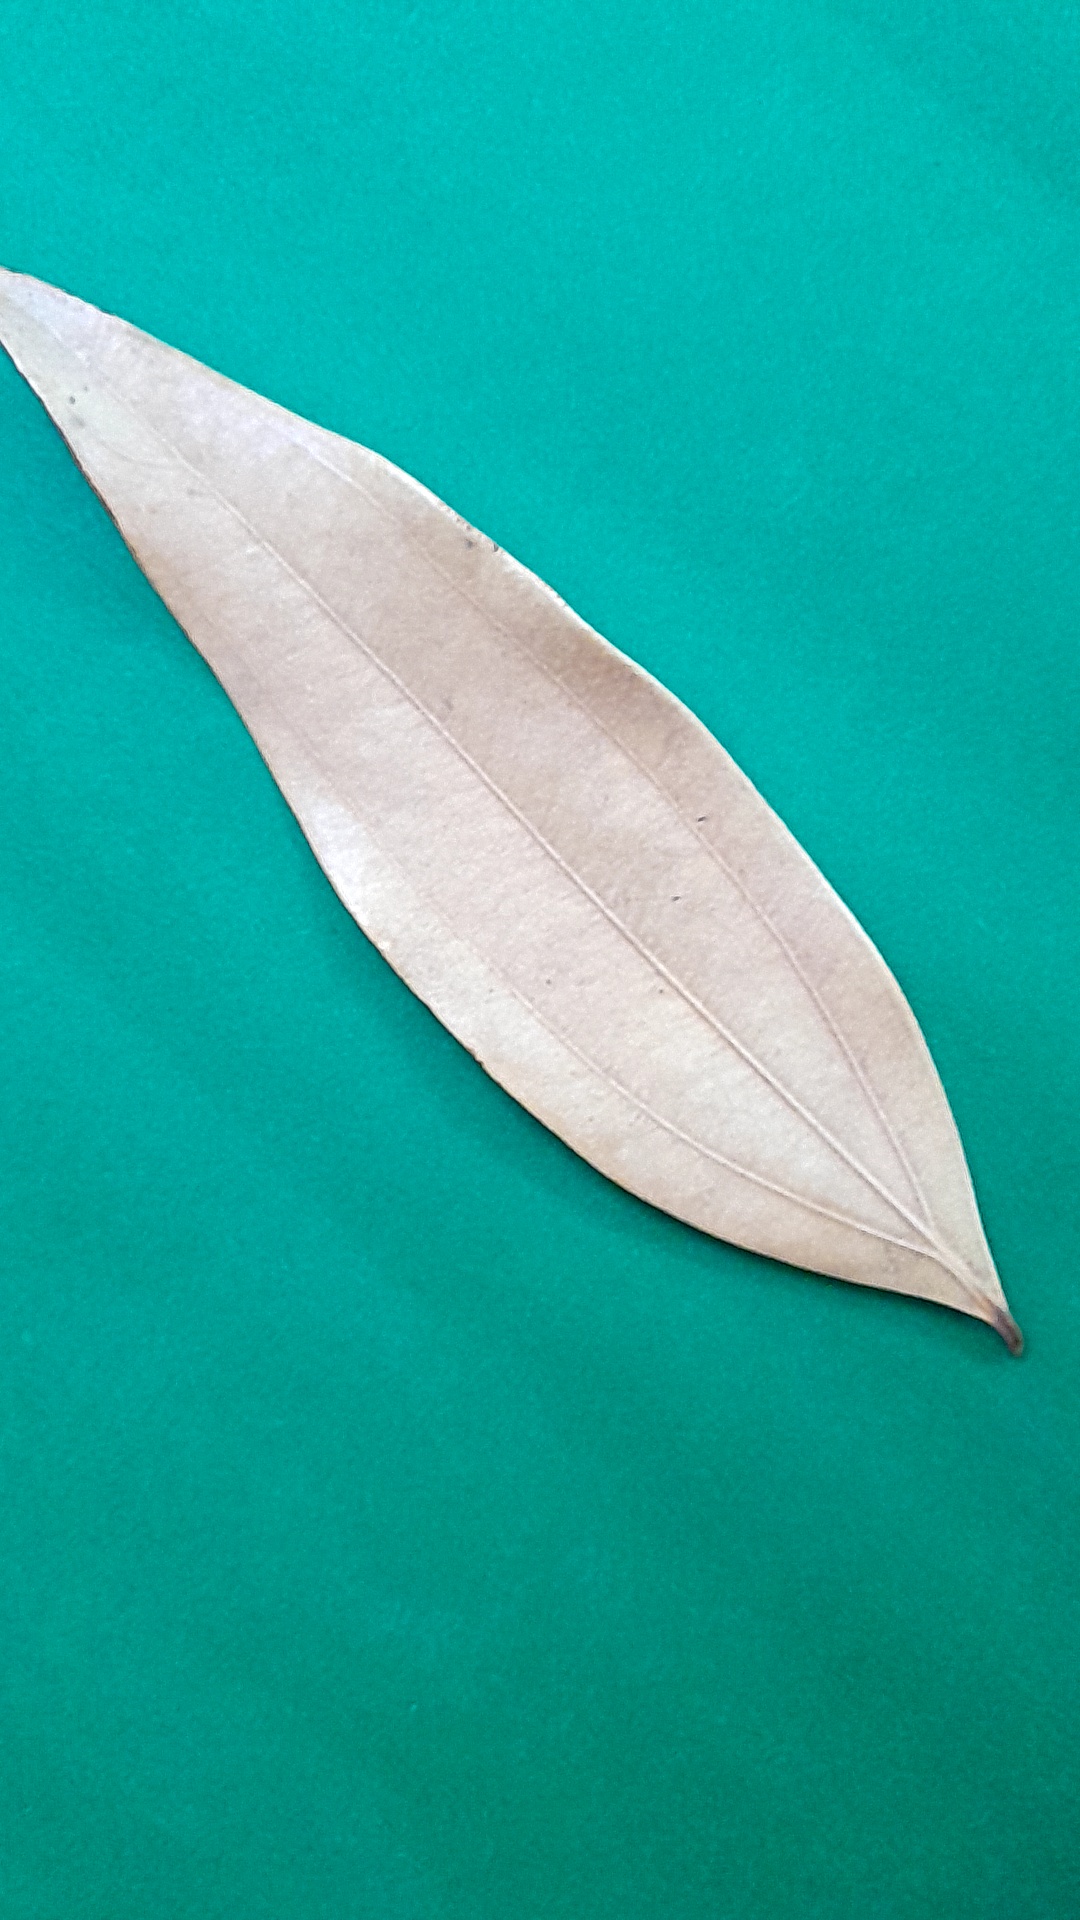
Label: Dry Leaf